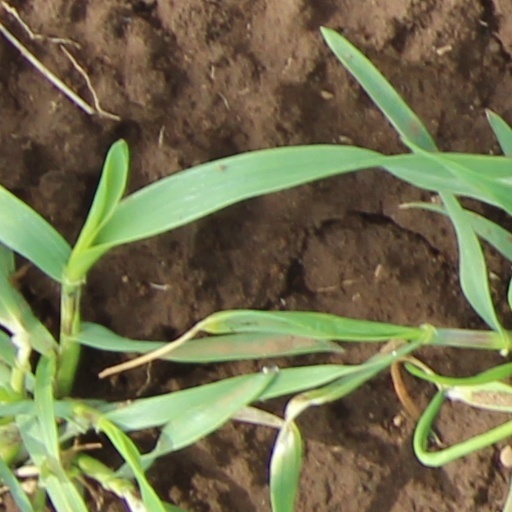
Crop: wheat